List of birds of Zimbabwe

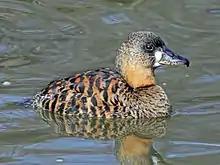

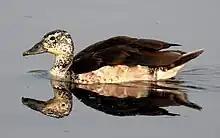

Anatidae includes the ducks and most duck-like waterfowl, such as geese and swans. These birds are adapted to an aquatic existence with webbed feet, flattened bills, and feathers that are excellent at shedding water due to an oily coating.